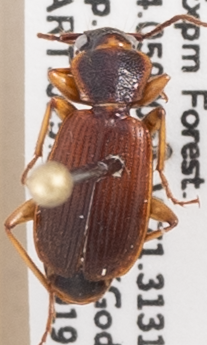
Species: Cymindis cribricollis
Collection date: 2018-09-19
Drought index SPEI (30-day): -1.376
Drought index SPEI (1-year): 0.24
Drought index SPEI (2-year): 0.498